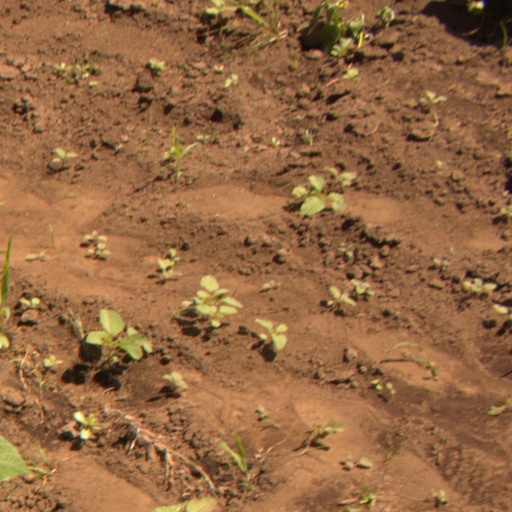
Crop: soybean